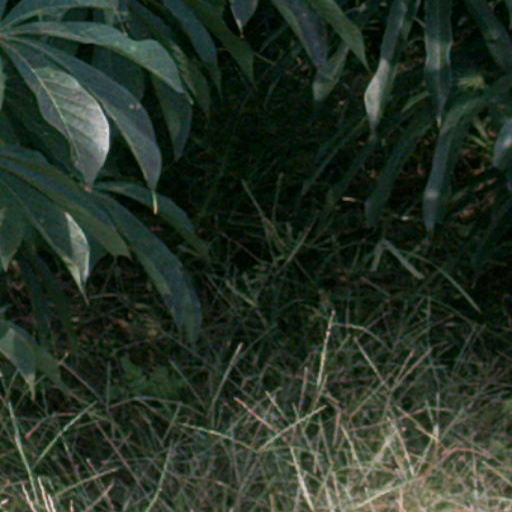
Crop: cassava